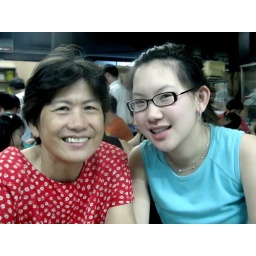
We were at the old open air market in town having chicken noodles.